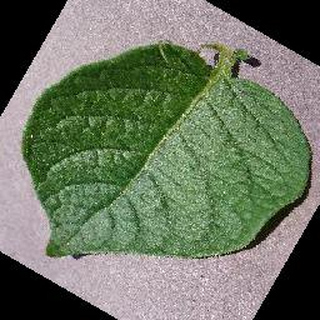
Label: healthy_potato